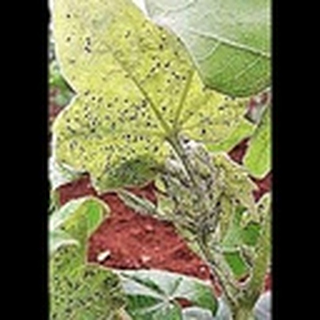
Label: cotton_aphids